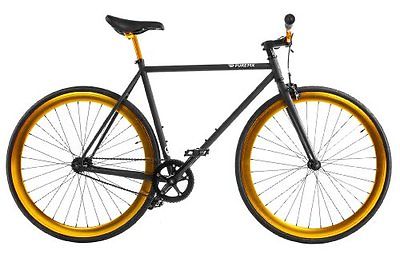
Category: bicycle